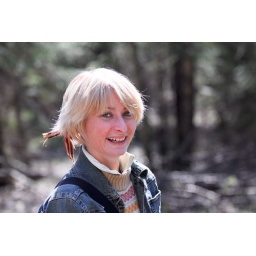
Portrait of a cheerful girl with blonde hair in a forest on a sunny day